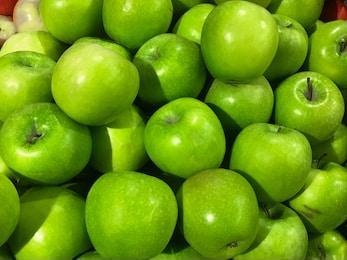
Label: apple